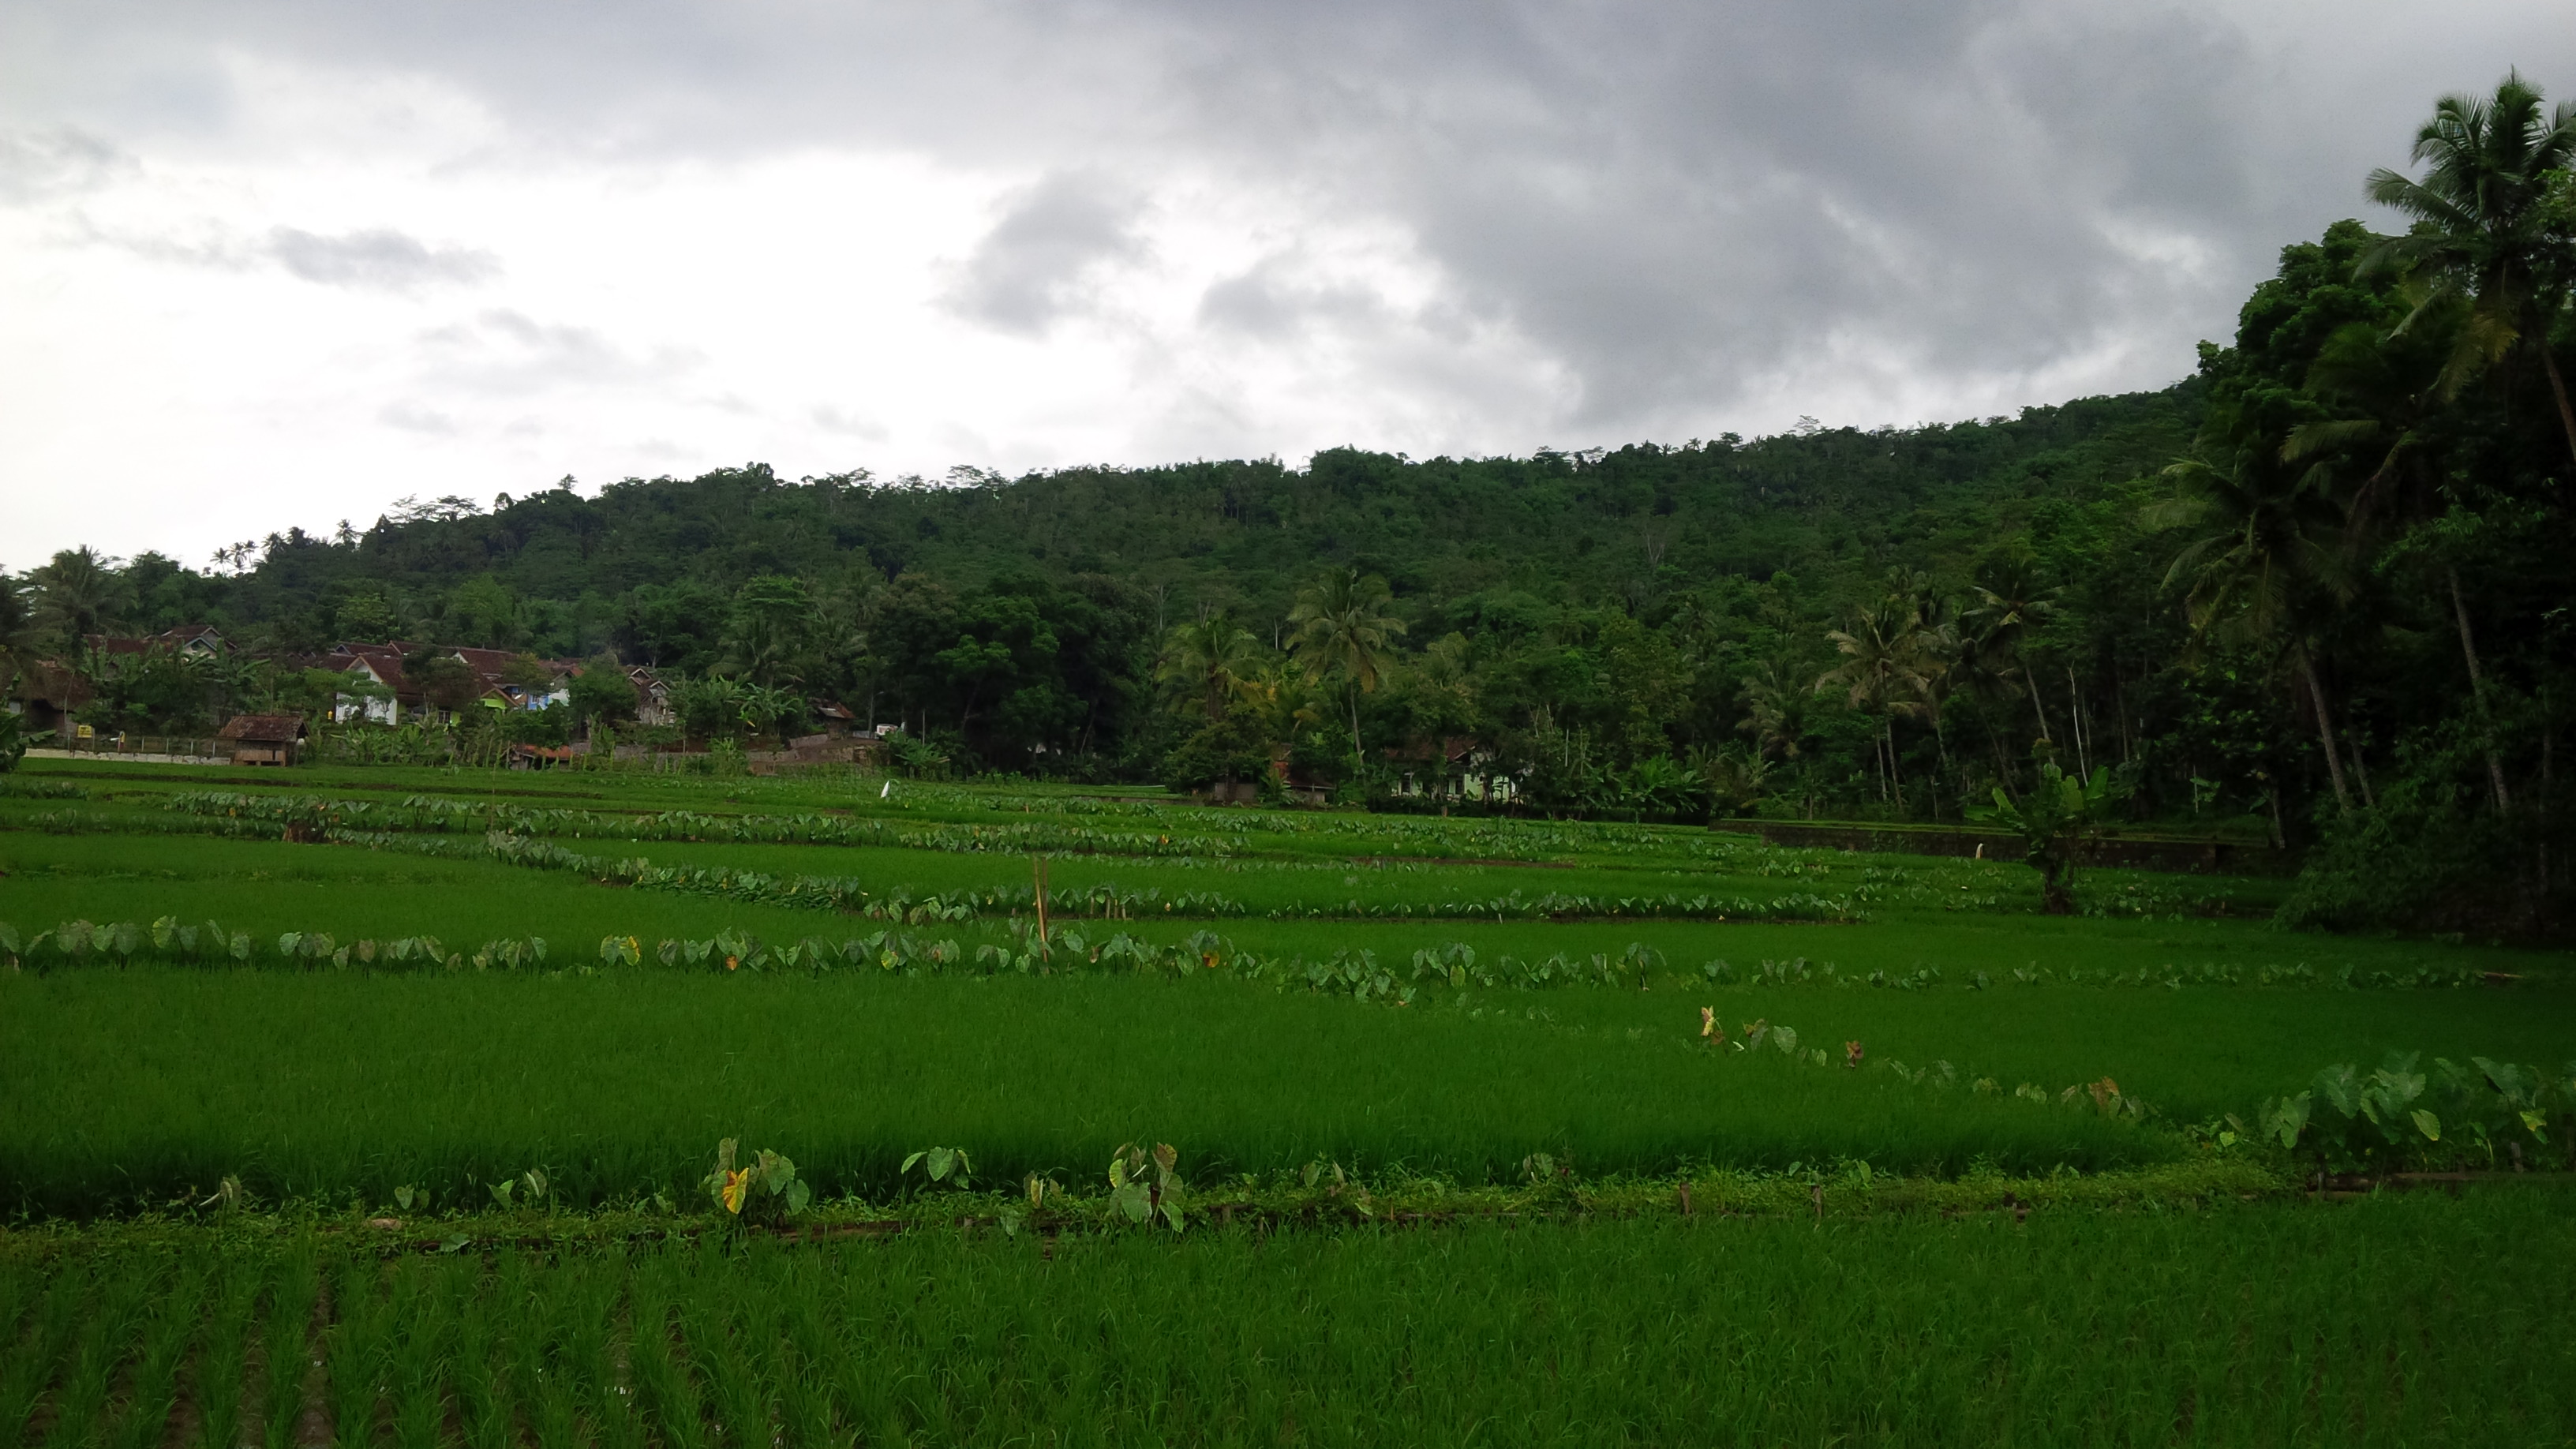
tree, paddy field, vegetation, field, grassland, agriculture, highland, pasture, sky, hill station, plain, rural area, grass, cloud, landscape, farm, hill, crop, mount scenery, plantation, meadow, land lot, prairie, jungle, mountain